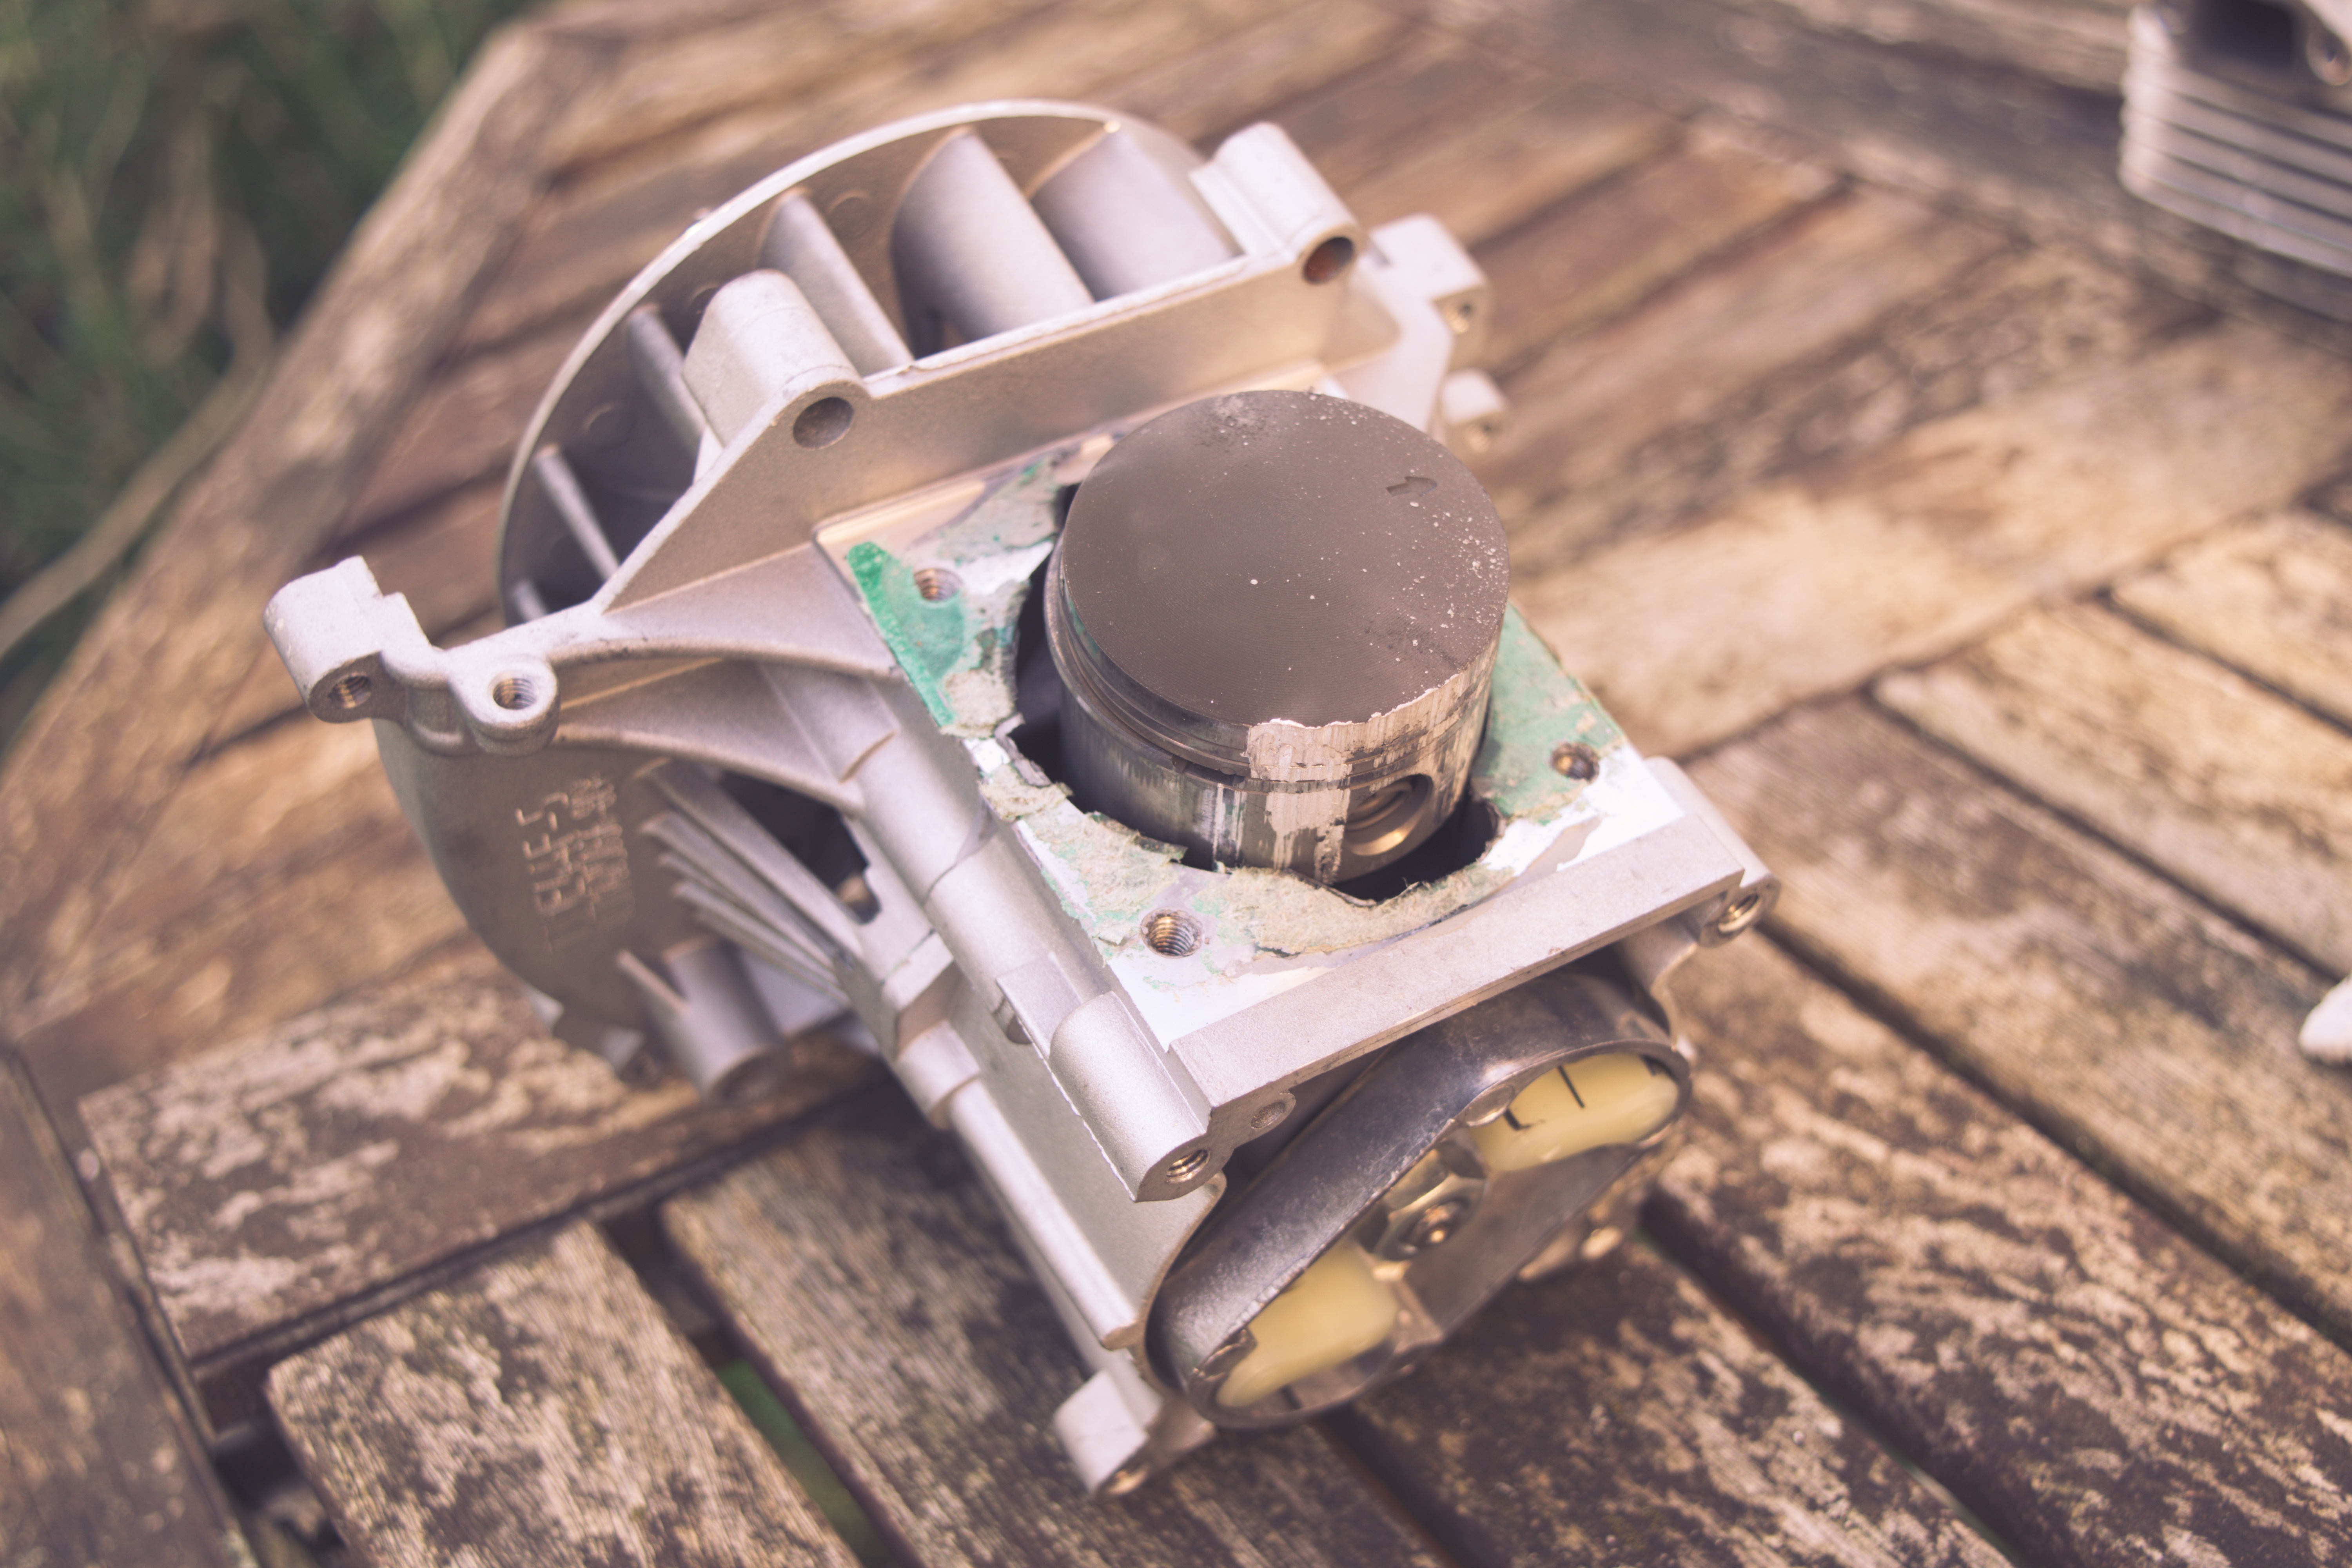
wheel, vehicle, bumper, engineering, engine, motor, crap, heat seized, seized